Armand De Decker

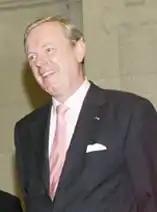
De Decker in 2001

Armand De Decker (8 October 1948 – 12 June 2019) was a Belgian politician and member of the French-speaking liberal party Mouvement Réformateur (MR).